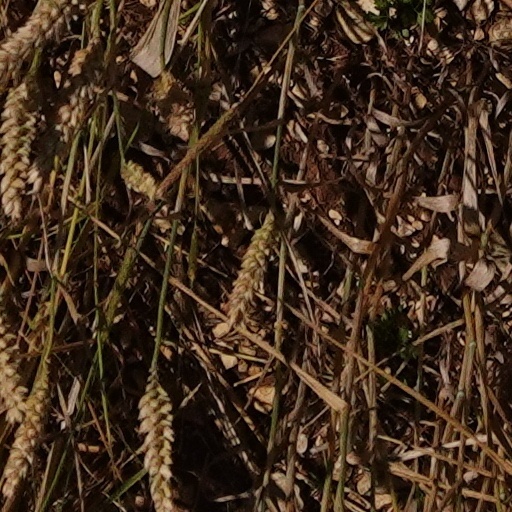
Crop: wheat